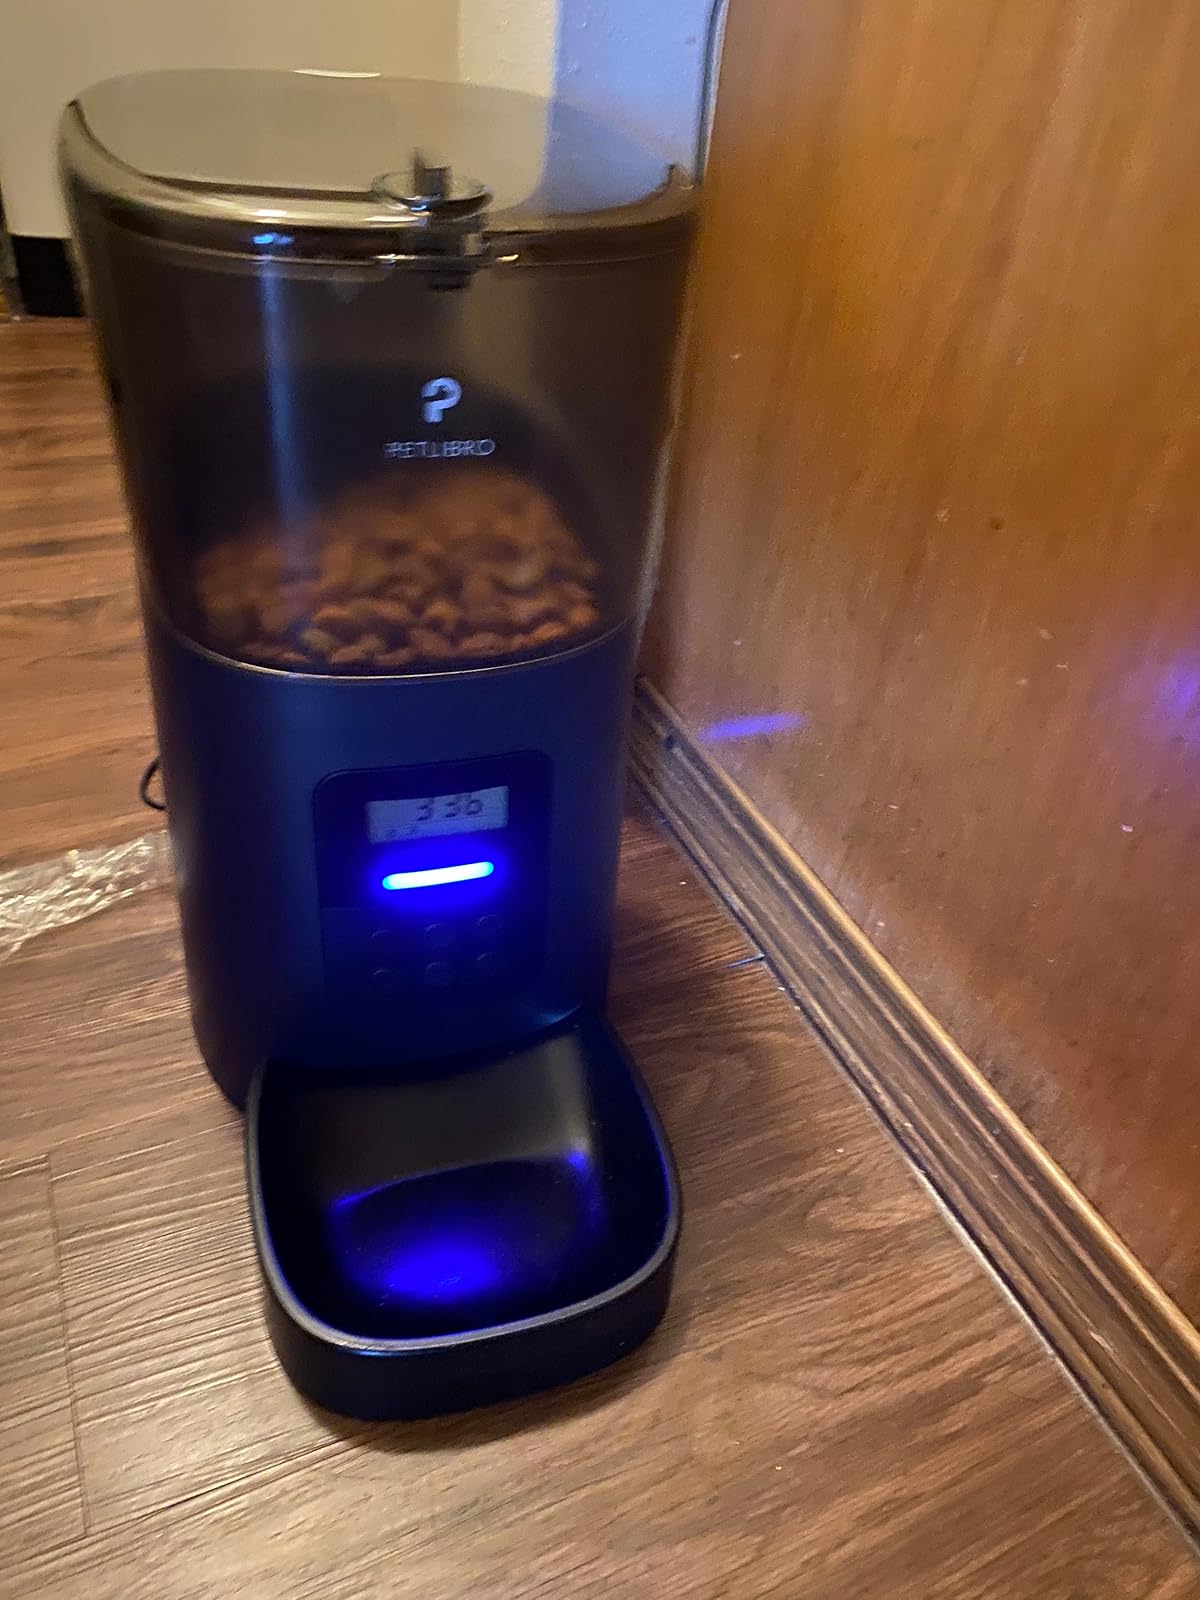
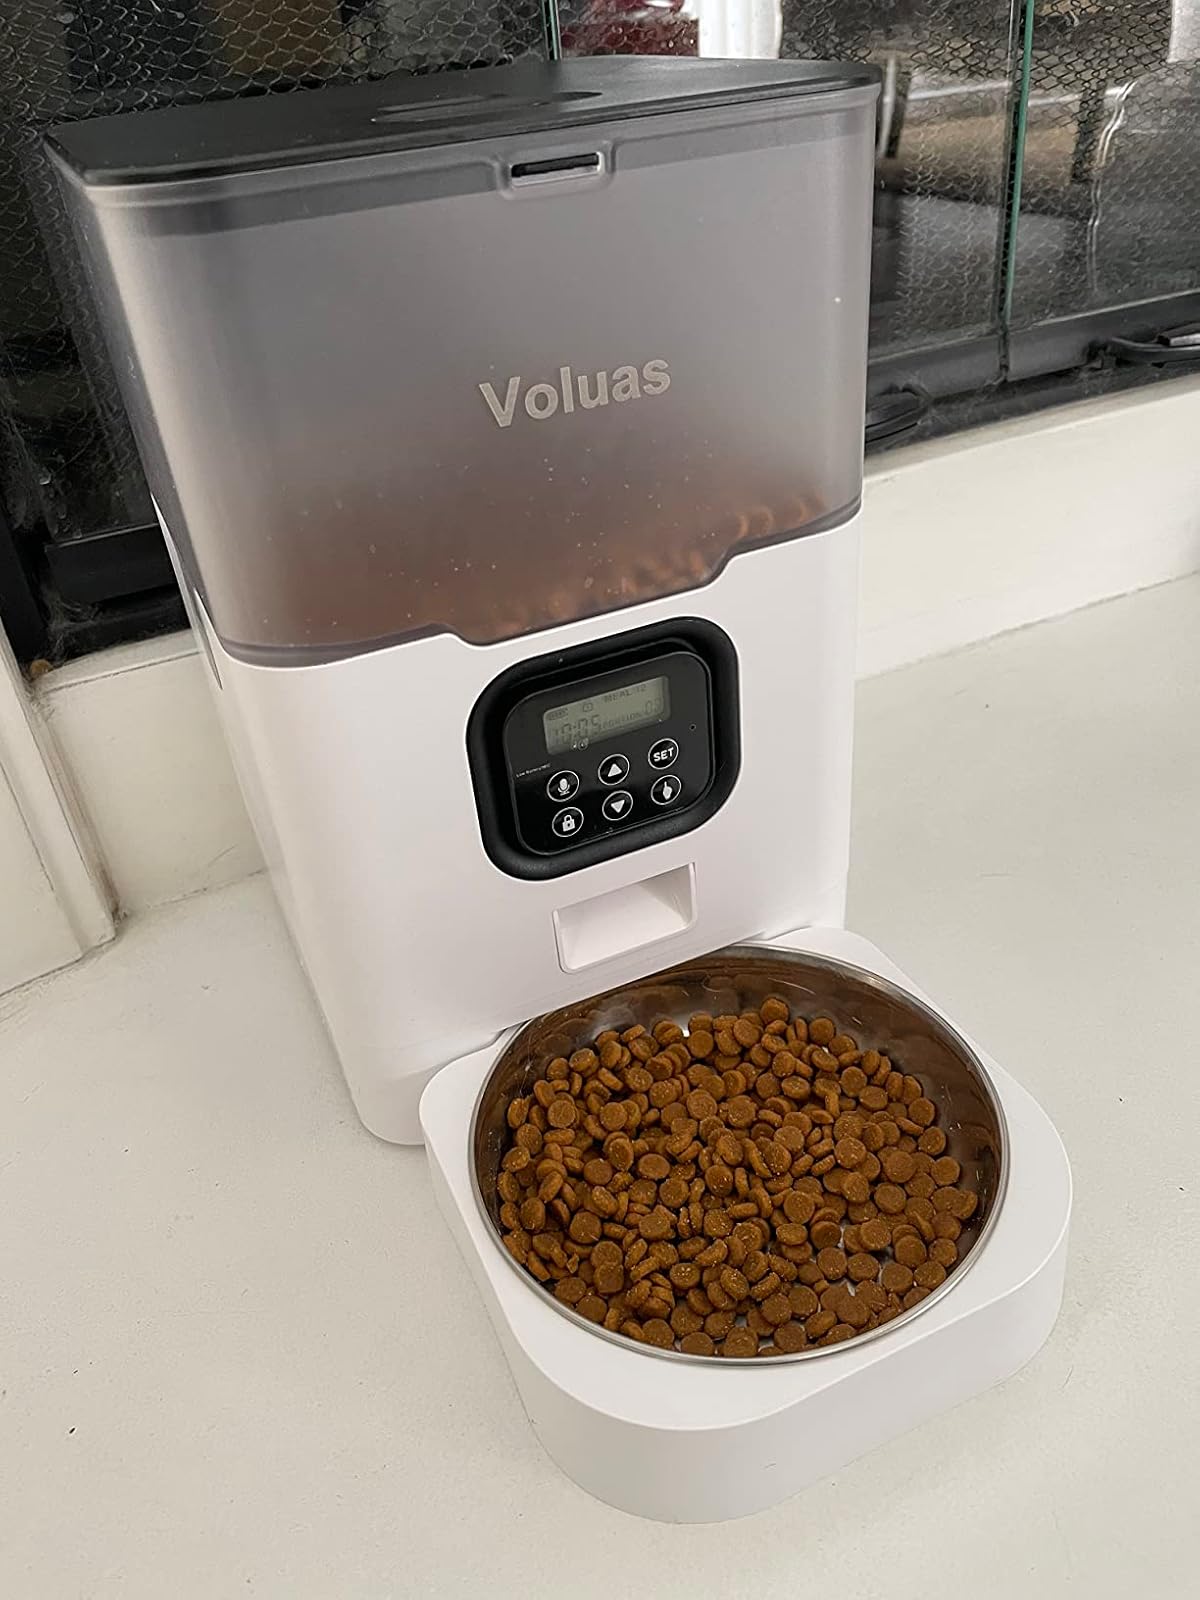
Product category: items_feeder
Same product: no